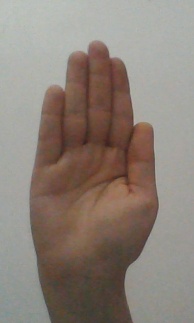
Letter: seen